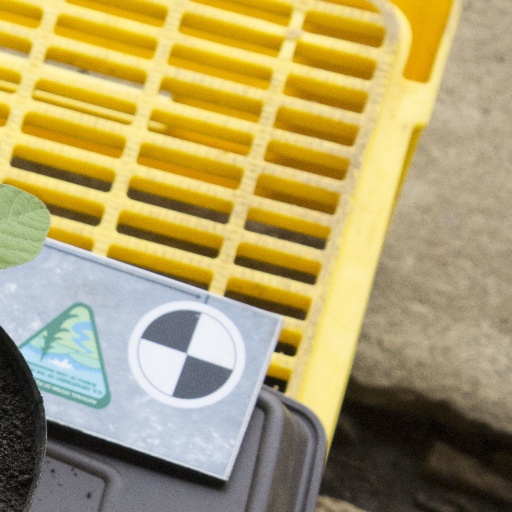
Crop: soybean